Question: Please indicate a possible affordance area of the book that can be used for holding
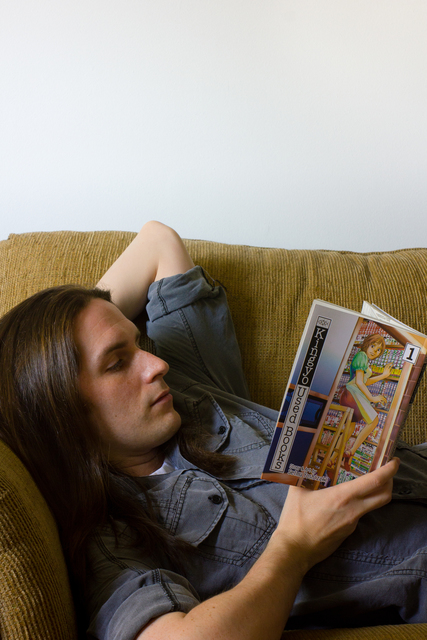
Answer: [249, 290.5, 424, 500.5]